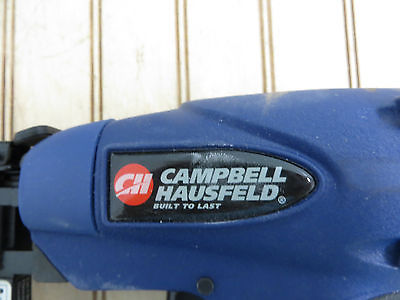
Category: stapler